Arkansas Delta

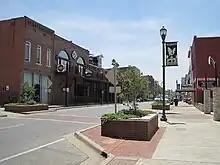
Jonesboro, the largest city in the delta region

During the antebellum era, American settlers used enslaved African Americans as laborers to drain swamps and clear forests along the river to cultivate the rich alluvial plain. They began to develop cotton plantations, which produced the chief commodity crop of the region.